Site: brandenburg
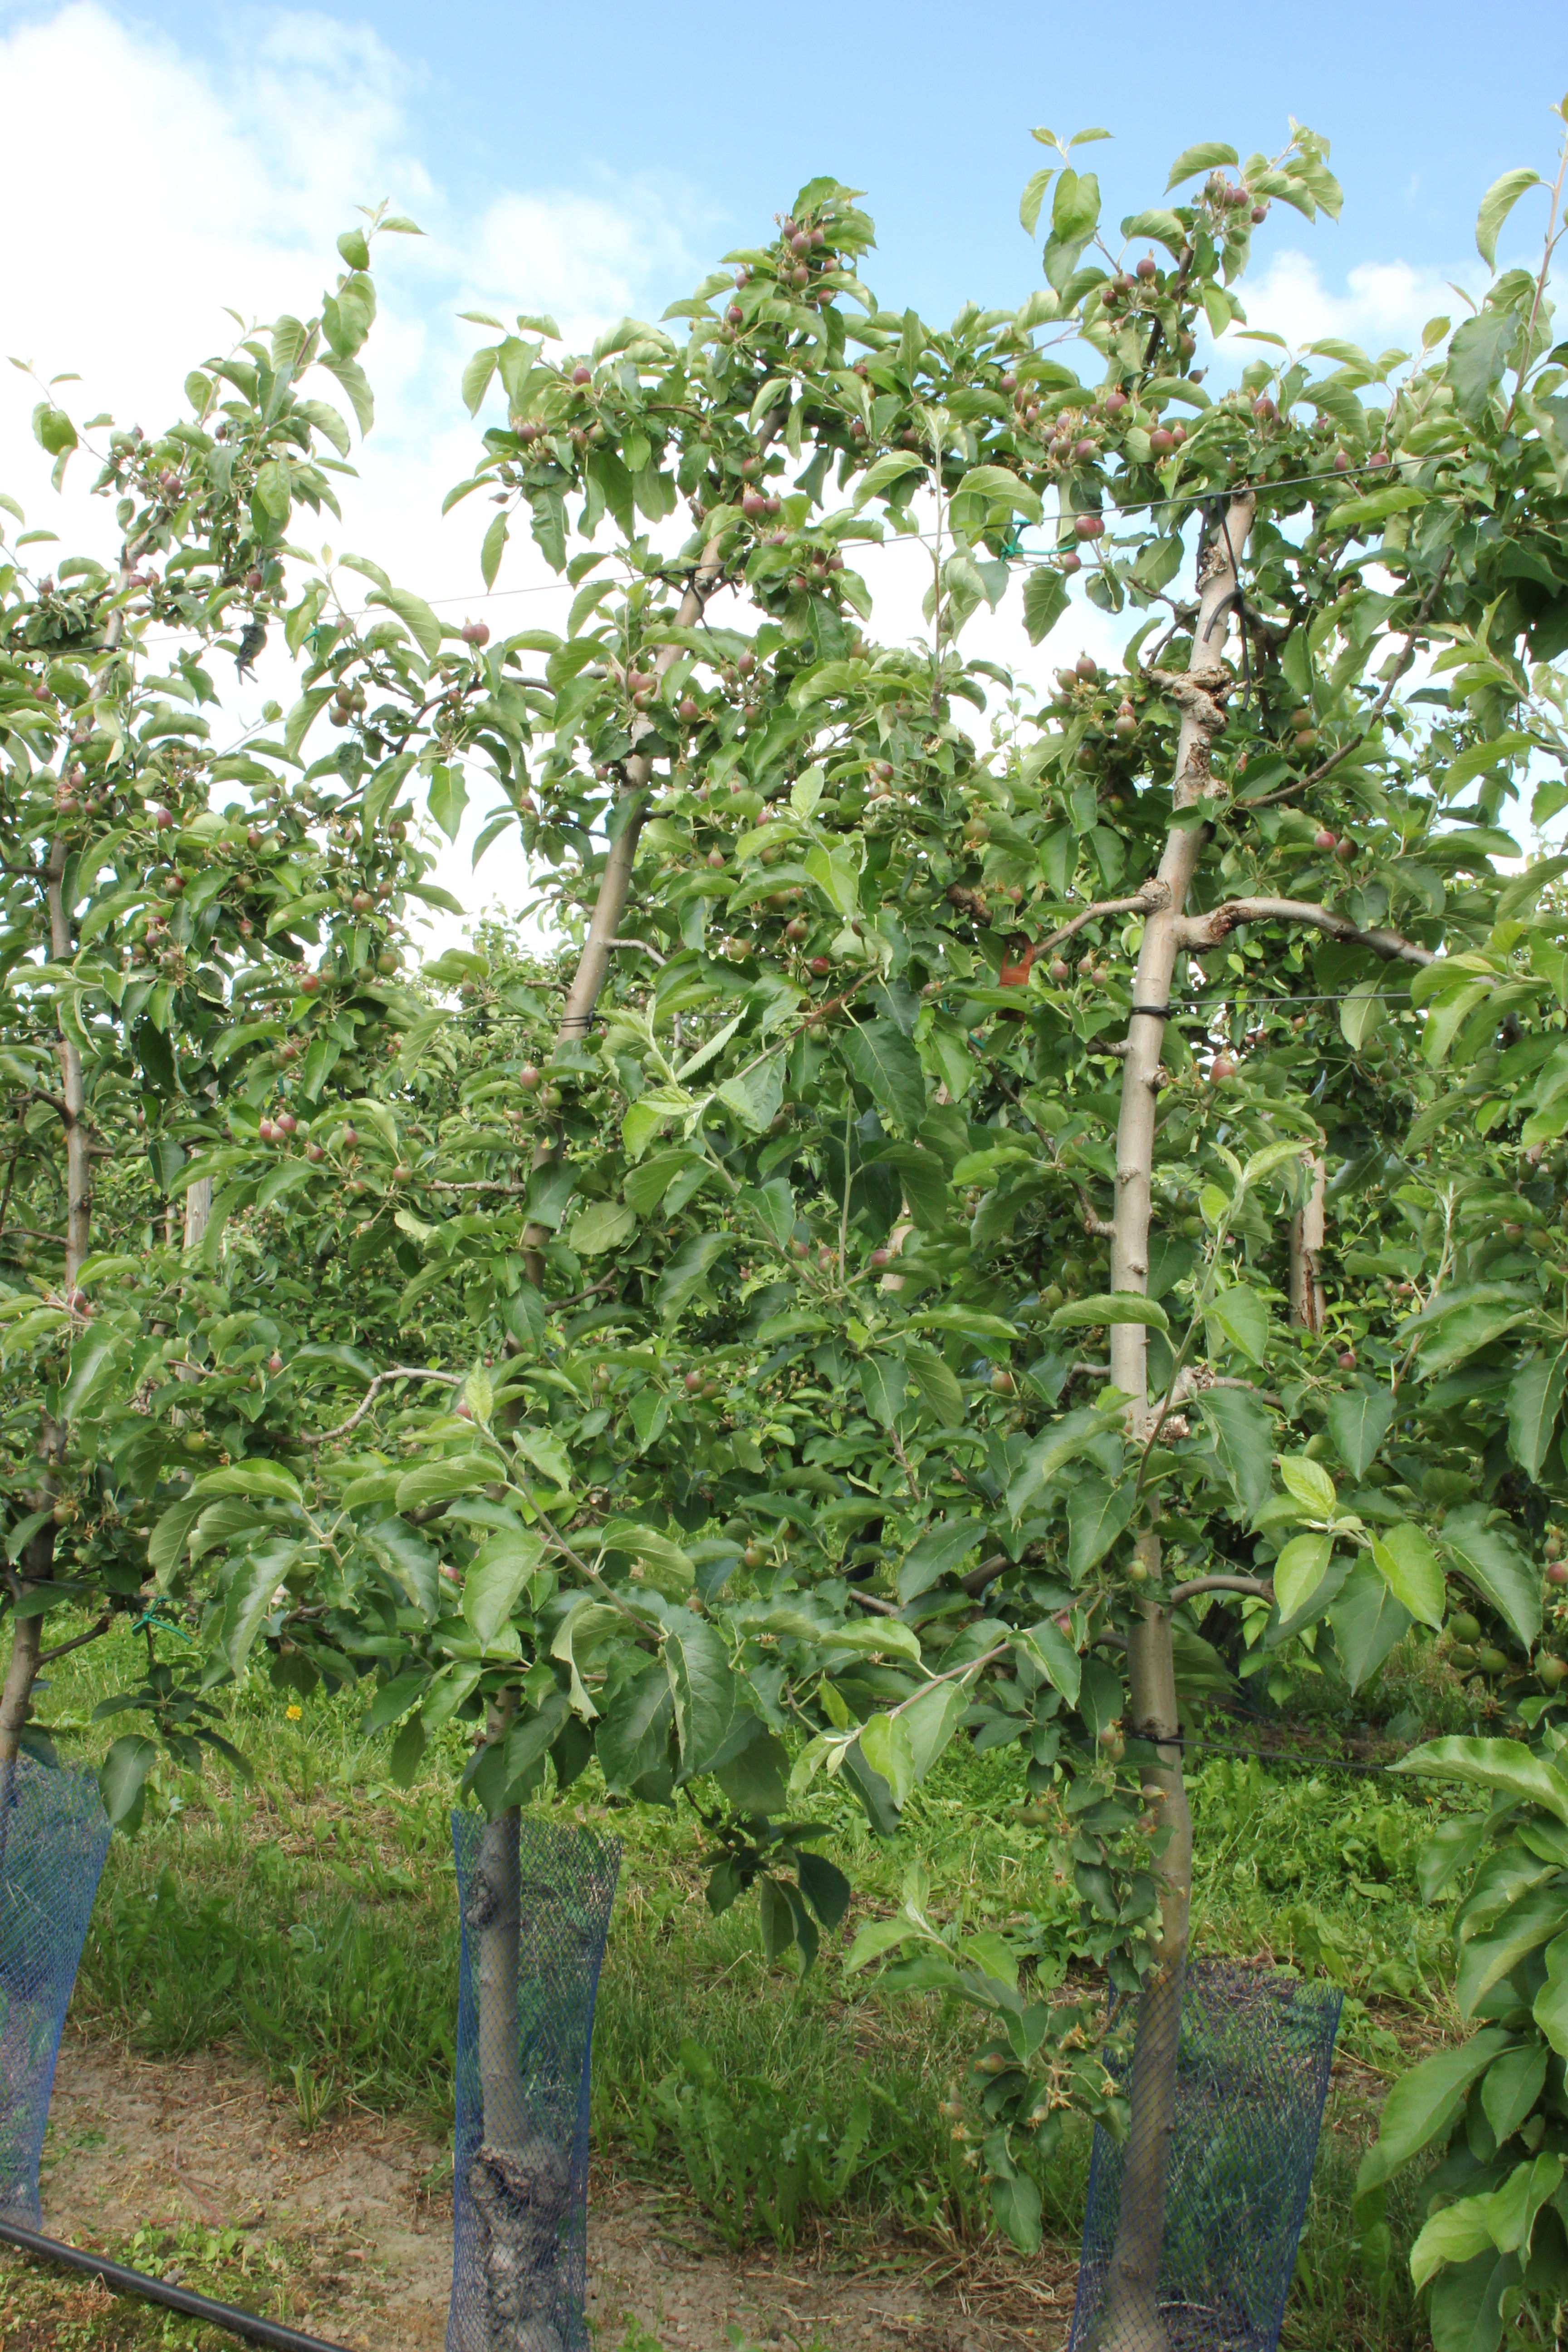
Growth stage (BBCH 72): Development of fruit